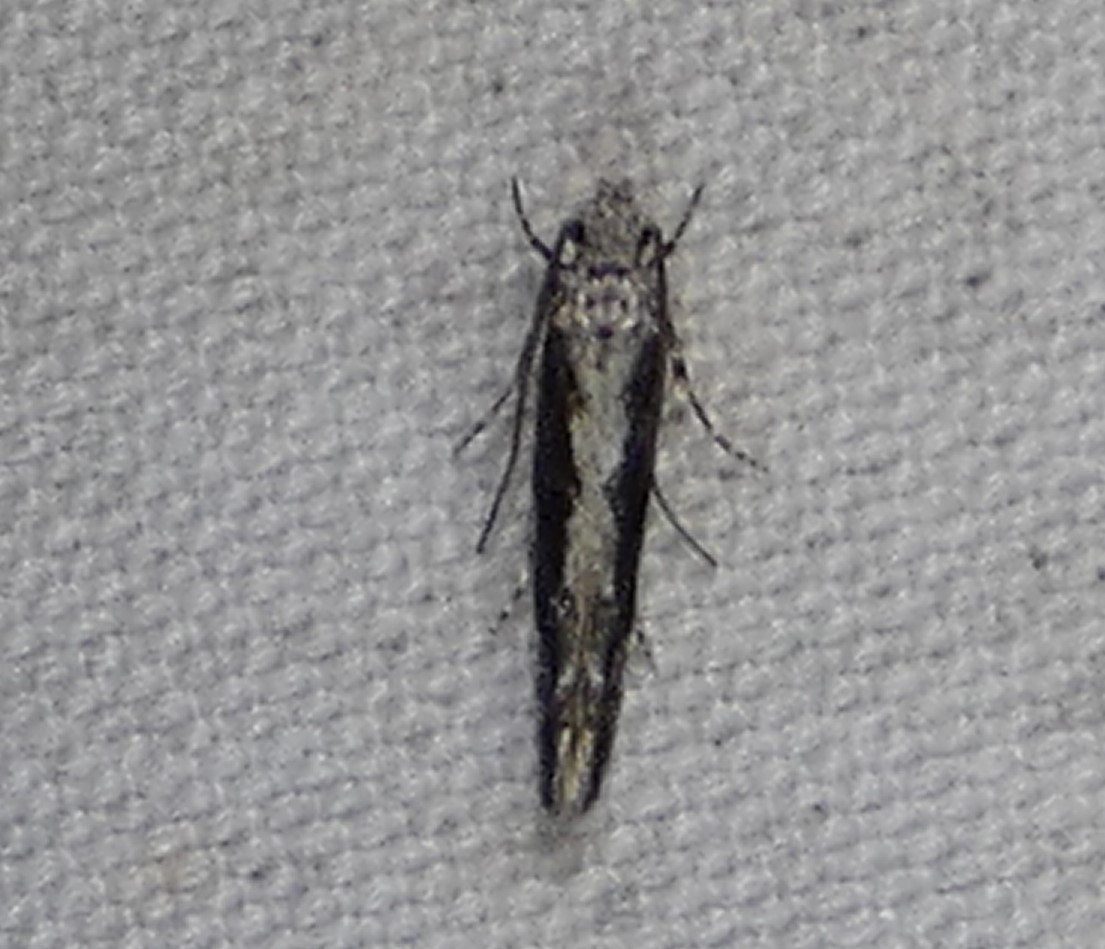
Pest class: diamondback_moth